Title IX

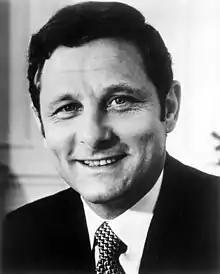
Senator Birch Bayh of Indiana

Title IX was formally introduced in Congress by Senator Birch Bayh of Indiana in 1971, who then was its chief Senate sponsor for congressional debate. At the time, Bayh was working on numerous constitutional issues related to women's employment and sex discrimination—including, but not limited to, the revised draft of the Equal Rights Amendment. The ERA attempted to build "a powerful constitutional base from which to move forward in abolishing discriminatory differential treatment based on sex". As Bayh was having partisan difficulty in later getting the ERA Amendment out of committee, the Higher Education Act of 1965 was on the Senate Floor for re-authorization; and on February 28, 1972, Bayh re-introduced a provision found in the original/revised ERA bill as an amendment which would become Title IX. In his remarks on the Senate Floor, Bayh stated, "we are all familiar with the stereotype [that] women [are] pretty things who go to college to find a husband, [and who] go on to graduate school because they want a more interesting husband, and finally marry, have children, and never work again. The desire of many schools not to waste a 'man's place' on a woman stems from such stereotyped notions. But the facts contradict these myths about the 'weaker sex' and it is time to change our operating assumptions." He continued: "While the impact of this amendment would be far-reaching, it is not a panacea. It is, however, an important first step in the effort to provide for the women of America something that is rightfully theirs—an equal chance to attend the schools of their choice, to develop the skills they want, and to apply those skills with the knowledge that they will have a fair chance to secure the jobs of their choice with equal pay for equal work". Title IX became public law on June 23, 1972. When U.S. President Nixon signed the bill, he spoke mostly about desegregation busing, and did not mention the expansion of educational access for women he had enacted.